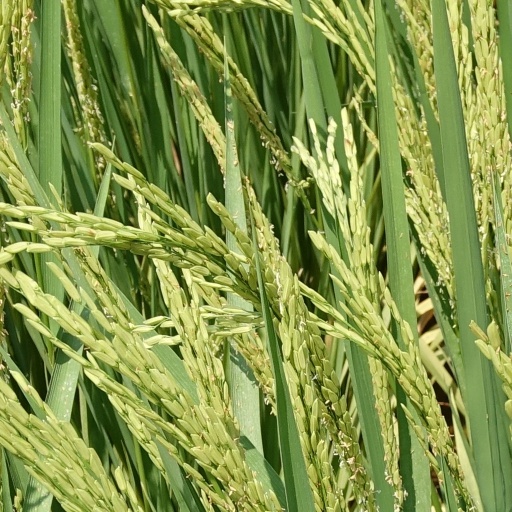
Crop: rice